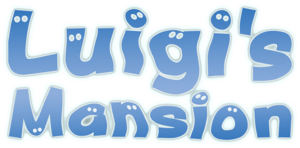
Luigi's Mansion est un jeu vidéo d'action-aventure, développé par Nintendo EAD et édité par Nintendo sur GameCube. Il est sorti au lancement de la GameCube, soit au Japon le 14 septembre 2001, en fin d'année en Amérique du Nord et en 2002 en Europe. Il est l'un des rares jeux de la série Super Mario où Luigi est le personnage principal à la place de Mario, le jeu s'est inspiré de la franchise Ghostbuster.